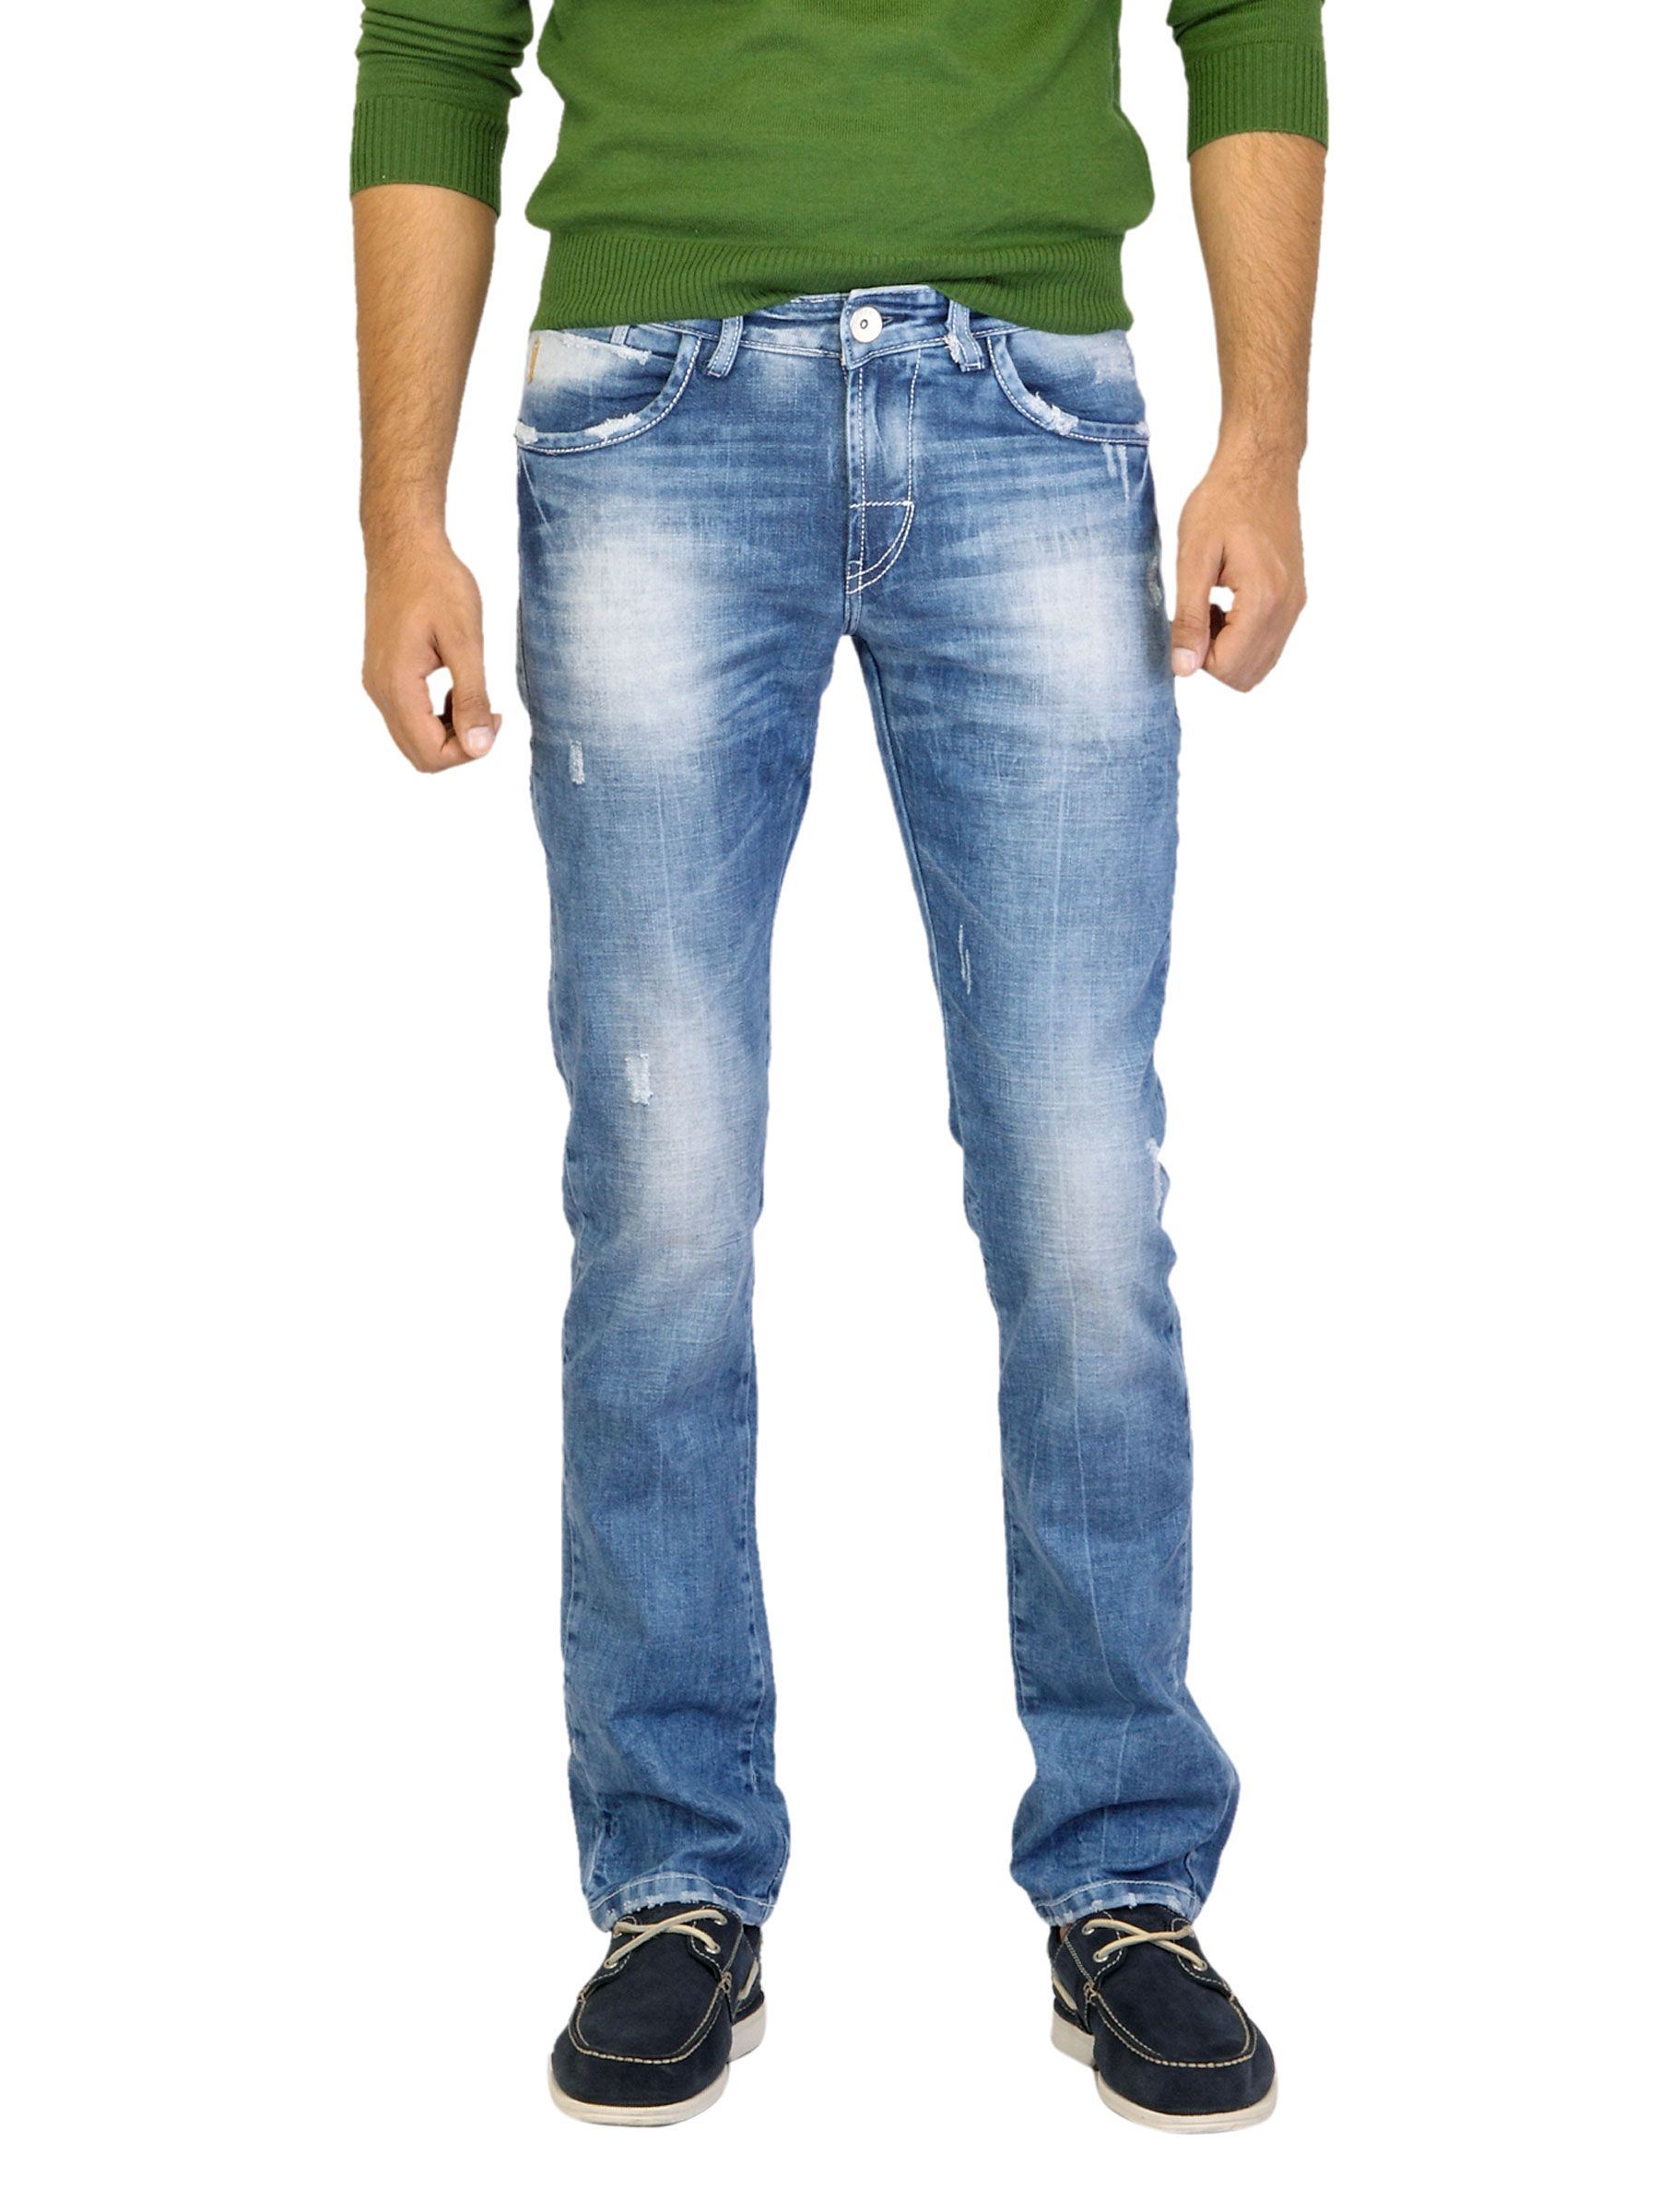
Spykar Men Washed Blue Jeans
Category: Apparel / Bottomwear / Jeans
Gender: Men
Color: Blue
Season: Fall 2011
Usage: Casual